AN/SPG-51

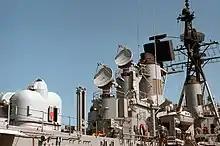
The superstructure of the showing the ship's radars, 1983. There are two AN/SPG-51 directors shown directly in the center of the image.

The AN/SPG-51 is an American tracking / illumination fire-control radar for RIM-24 Tartar and RIM-66 Standard missiles. It is used for target tracking and Surface-to-air missile guidance as part of the Mk. 73 gun and missile director system, which is part of the Tartar Guided Missile Fire Control System.